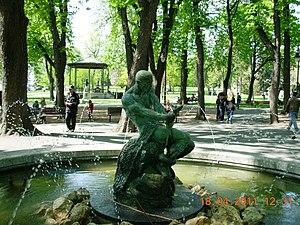
La fontaine du Pêcheur ou Le Pêcheur malheureux, située au centre du parc du Grand Kalemegdan, à Belgrade, en Serbie, est l’œuvre du sculpteur Simeon Roksandić. Il l'a créée à Munich et à Rome, en 1906, pendant une année de congé de son poste de professeur de dessin au lycée de Kragujevac.
Simeon Roksandić était un sculpteur serbe originaire de Croatie. Il fut membre de l'Académie serbe des sciences et des arts. Il est connu pour ses bronzes et ses fontaines.